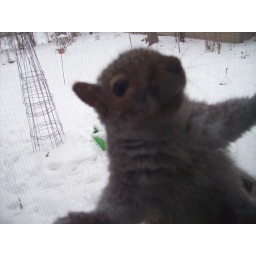
climbing on the kitchen window screen to get in the the bird feeder.